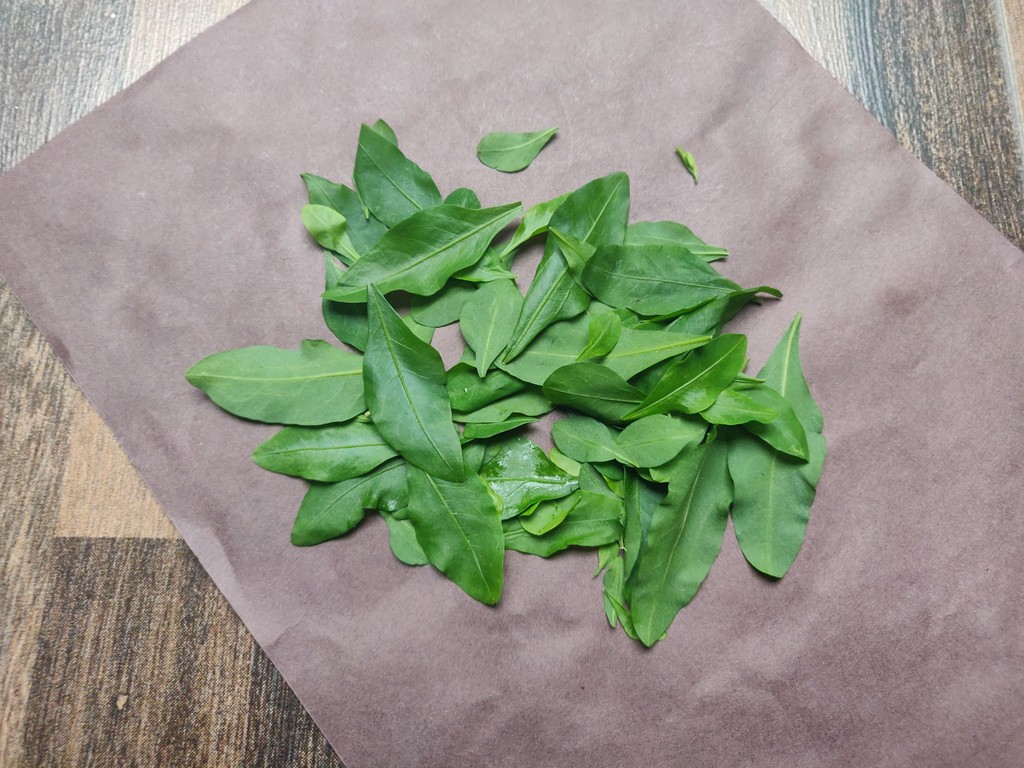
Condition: Healthy
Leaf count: multiple
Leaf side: unknown